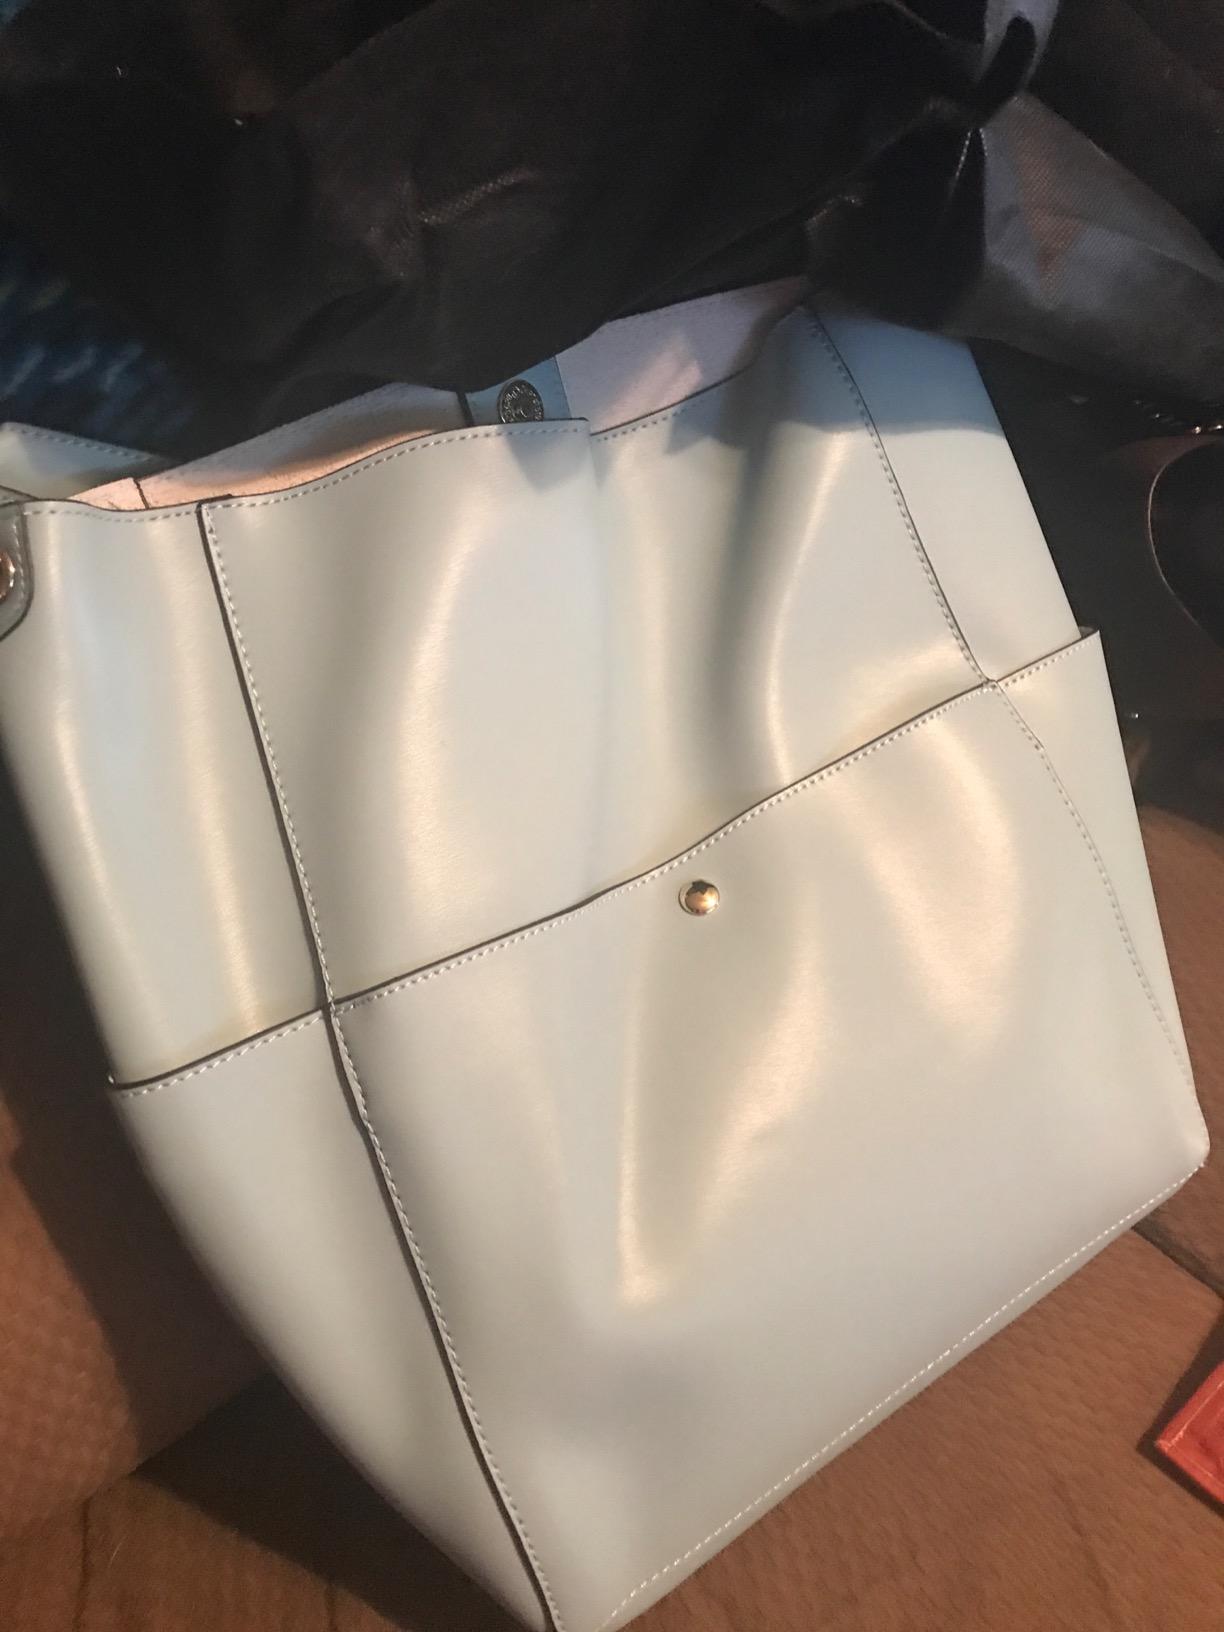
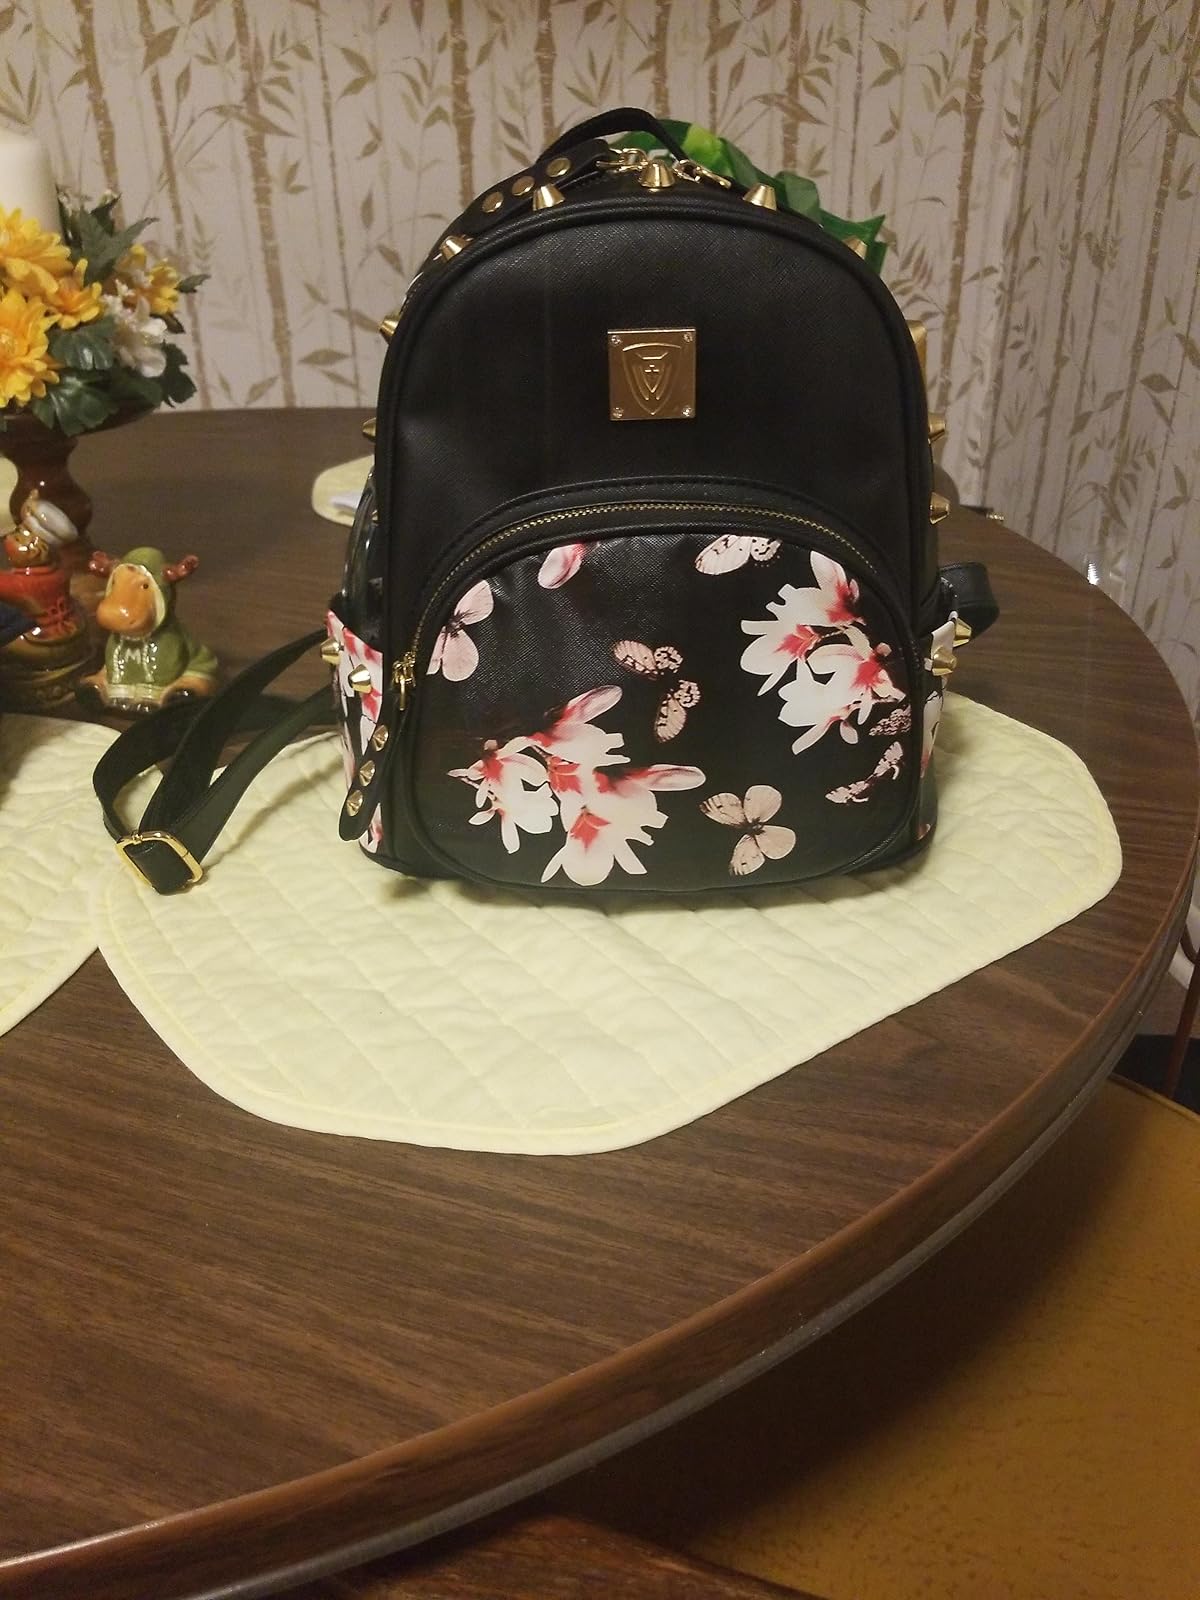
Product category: accessories_handbag
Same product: no